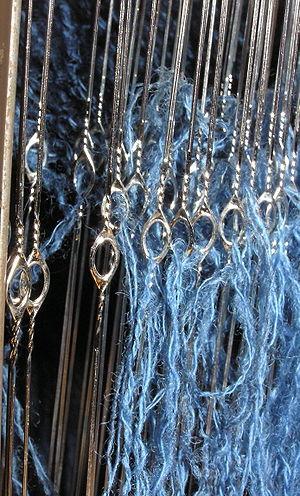
Le métier horizontal est la forme la plus simple des métiers à tisser et remonte au moins au 6ᵉ millénaire avant notre ère, comme l'attestent les découvertes de textiles carbonisés mis au jour à Catal Hüyük. L’évolution des techniques montre que la position horizontale permet une plus grande rapidité d’exécution. Le plus célèbre des métiers horizontaux est le métier Jacquard.